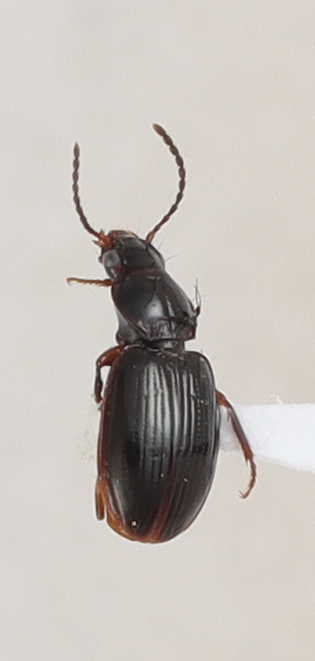
Scientific name: Mecyclothorax konanus
Plot: 14
Trap: S
Collected: 20220420